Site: saxony
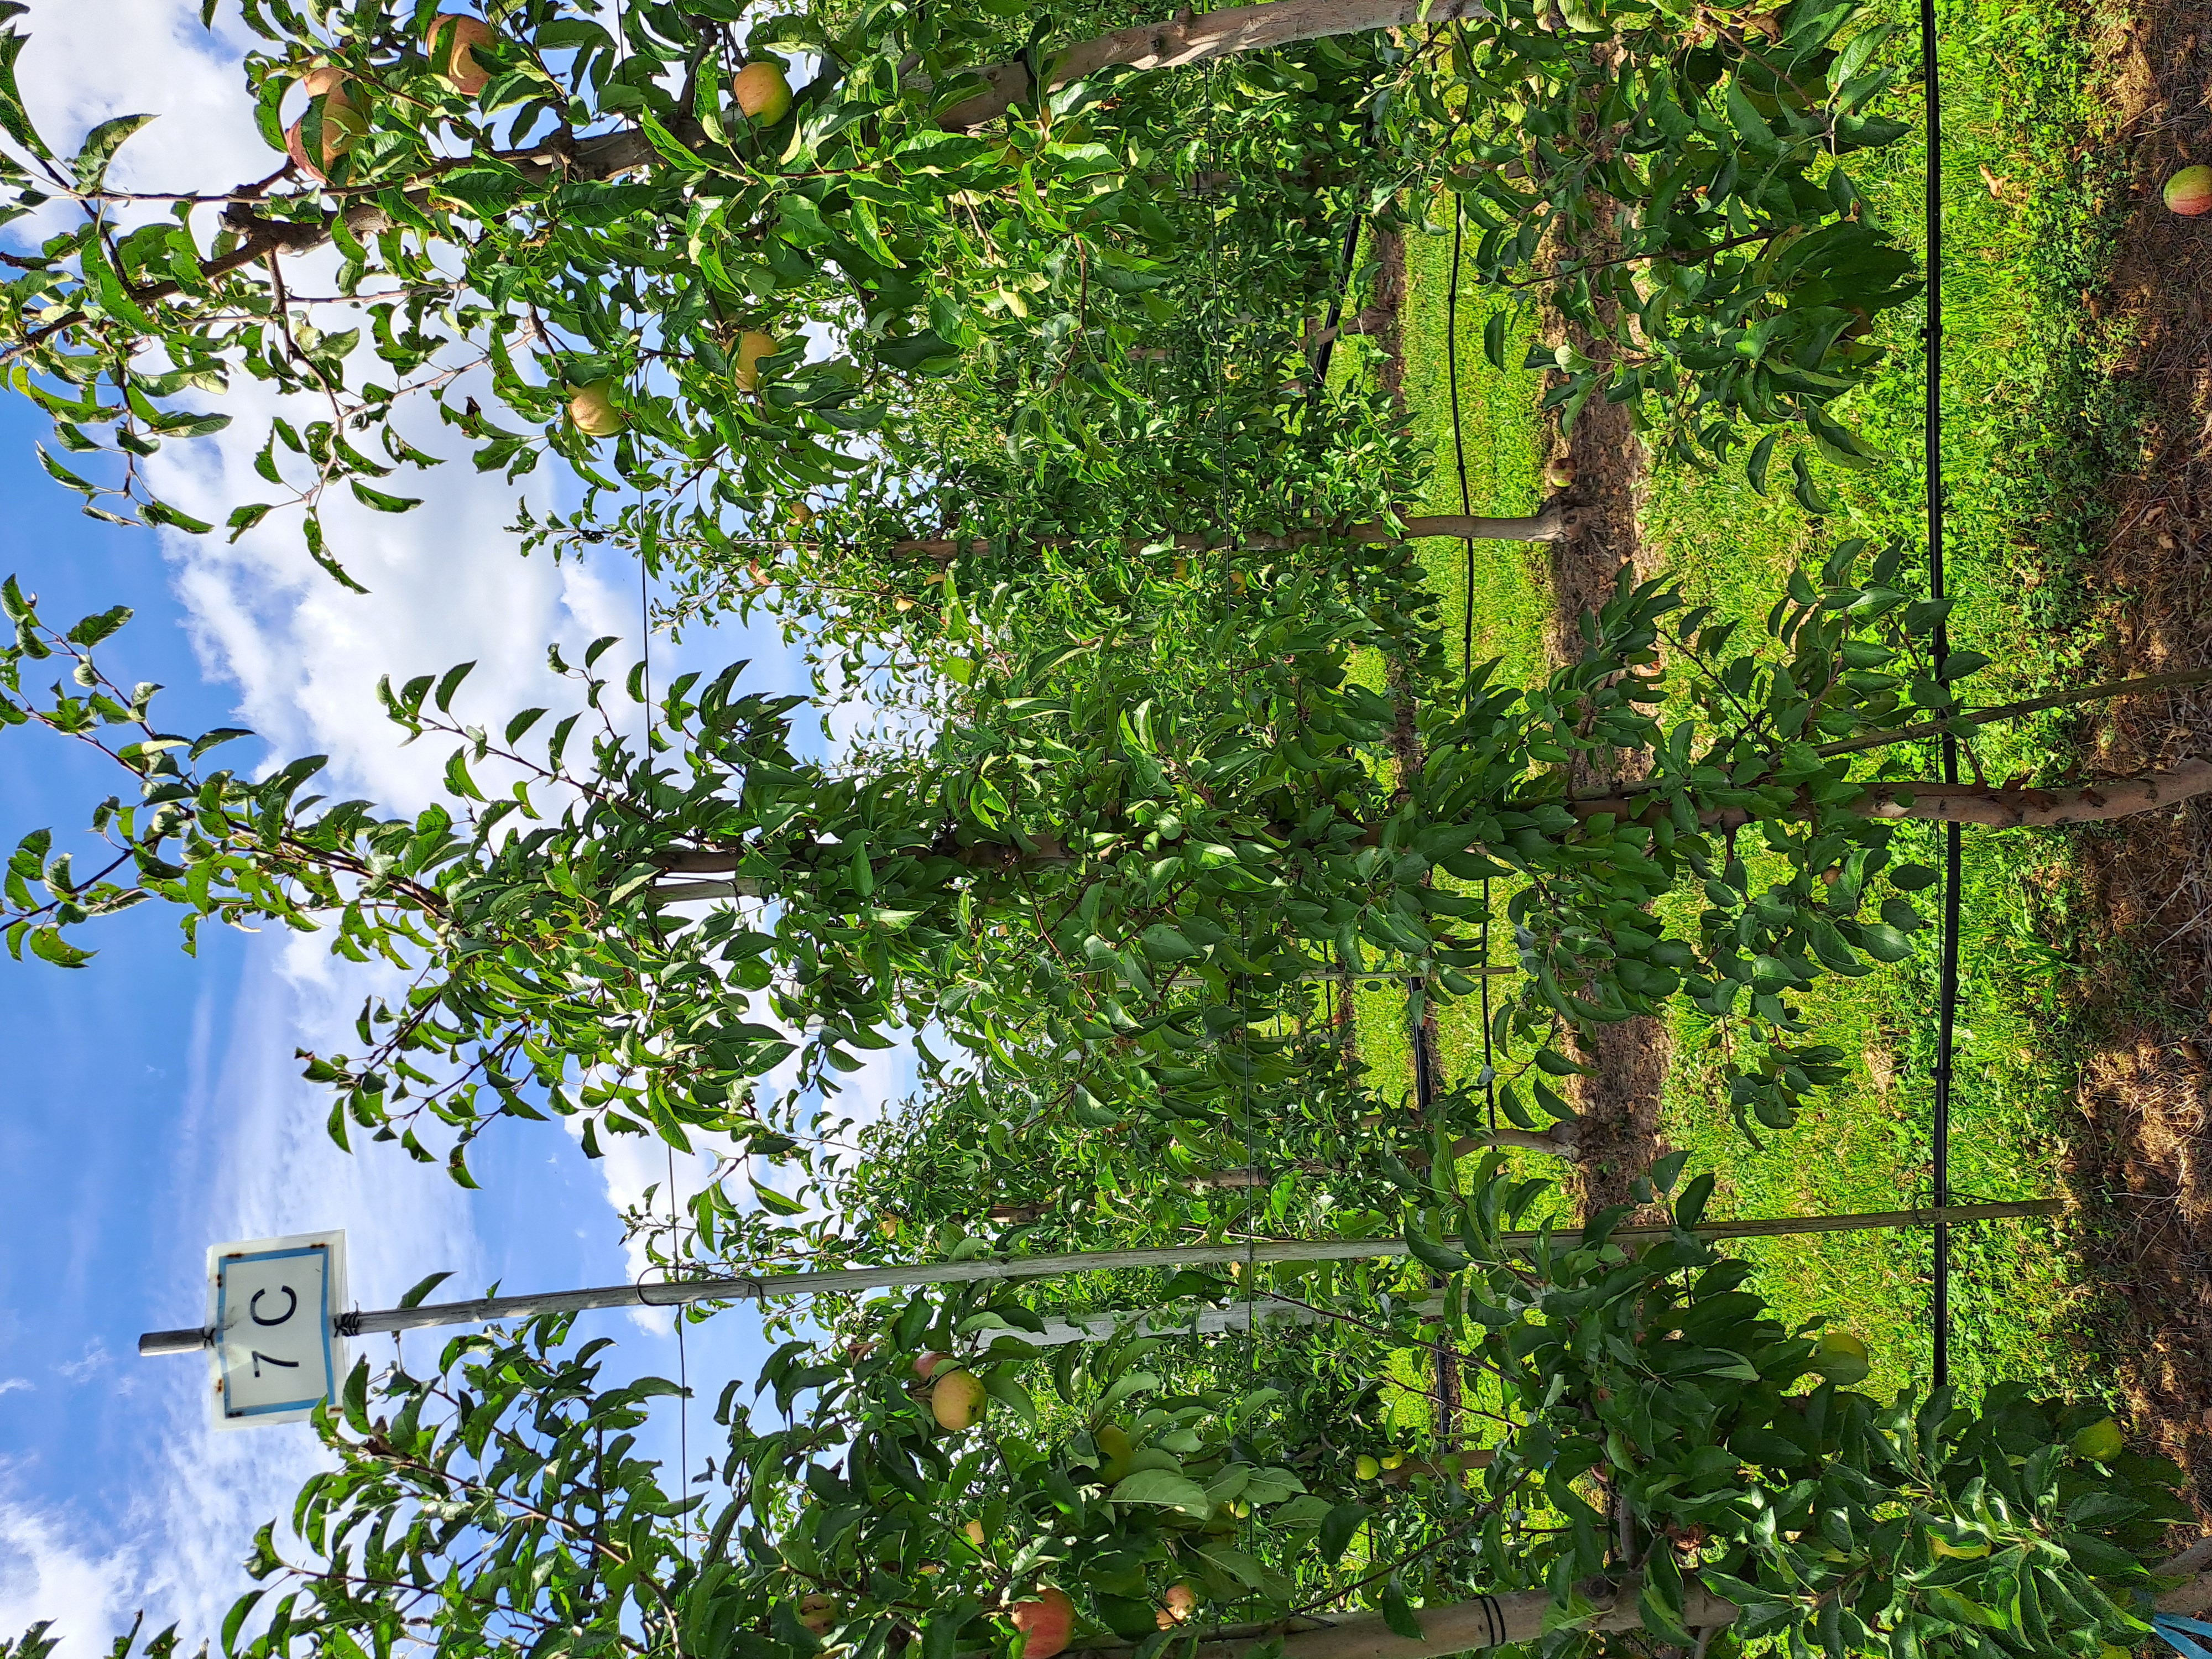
Growth stage (BBCH 85): Maturity of fruit and seed